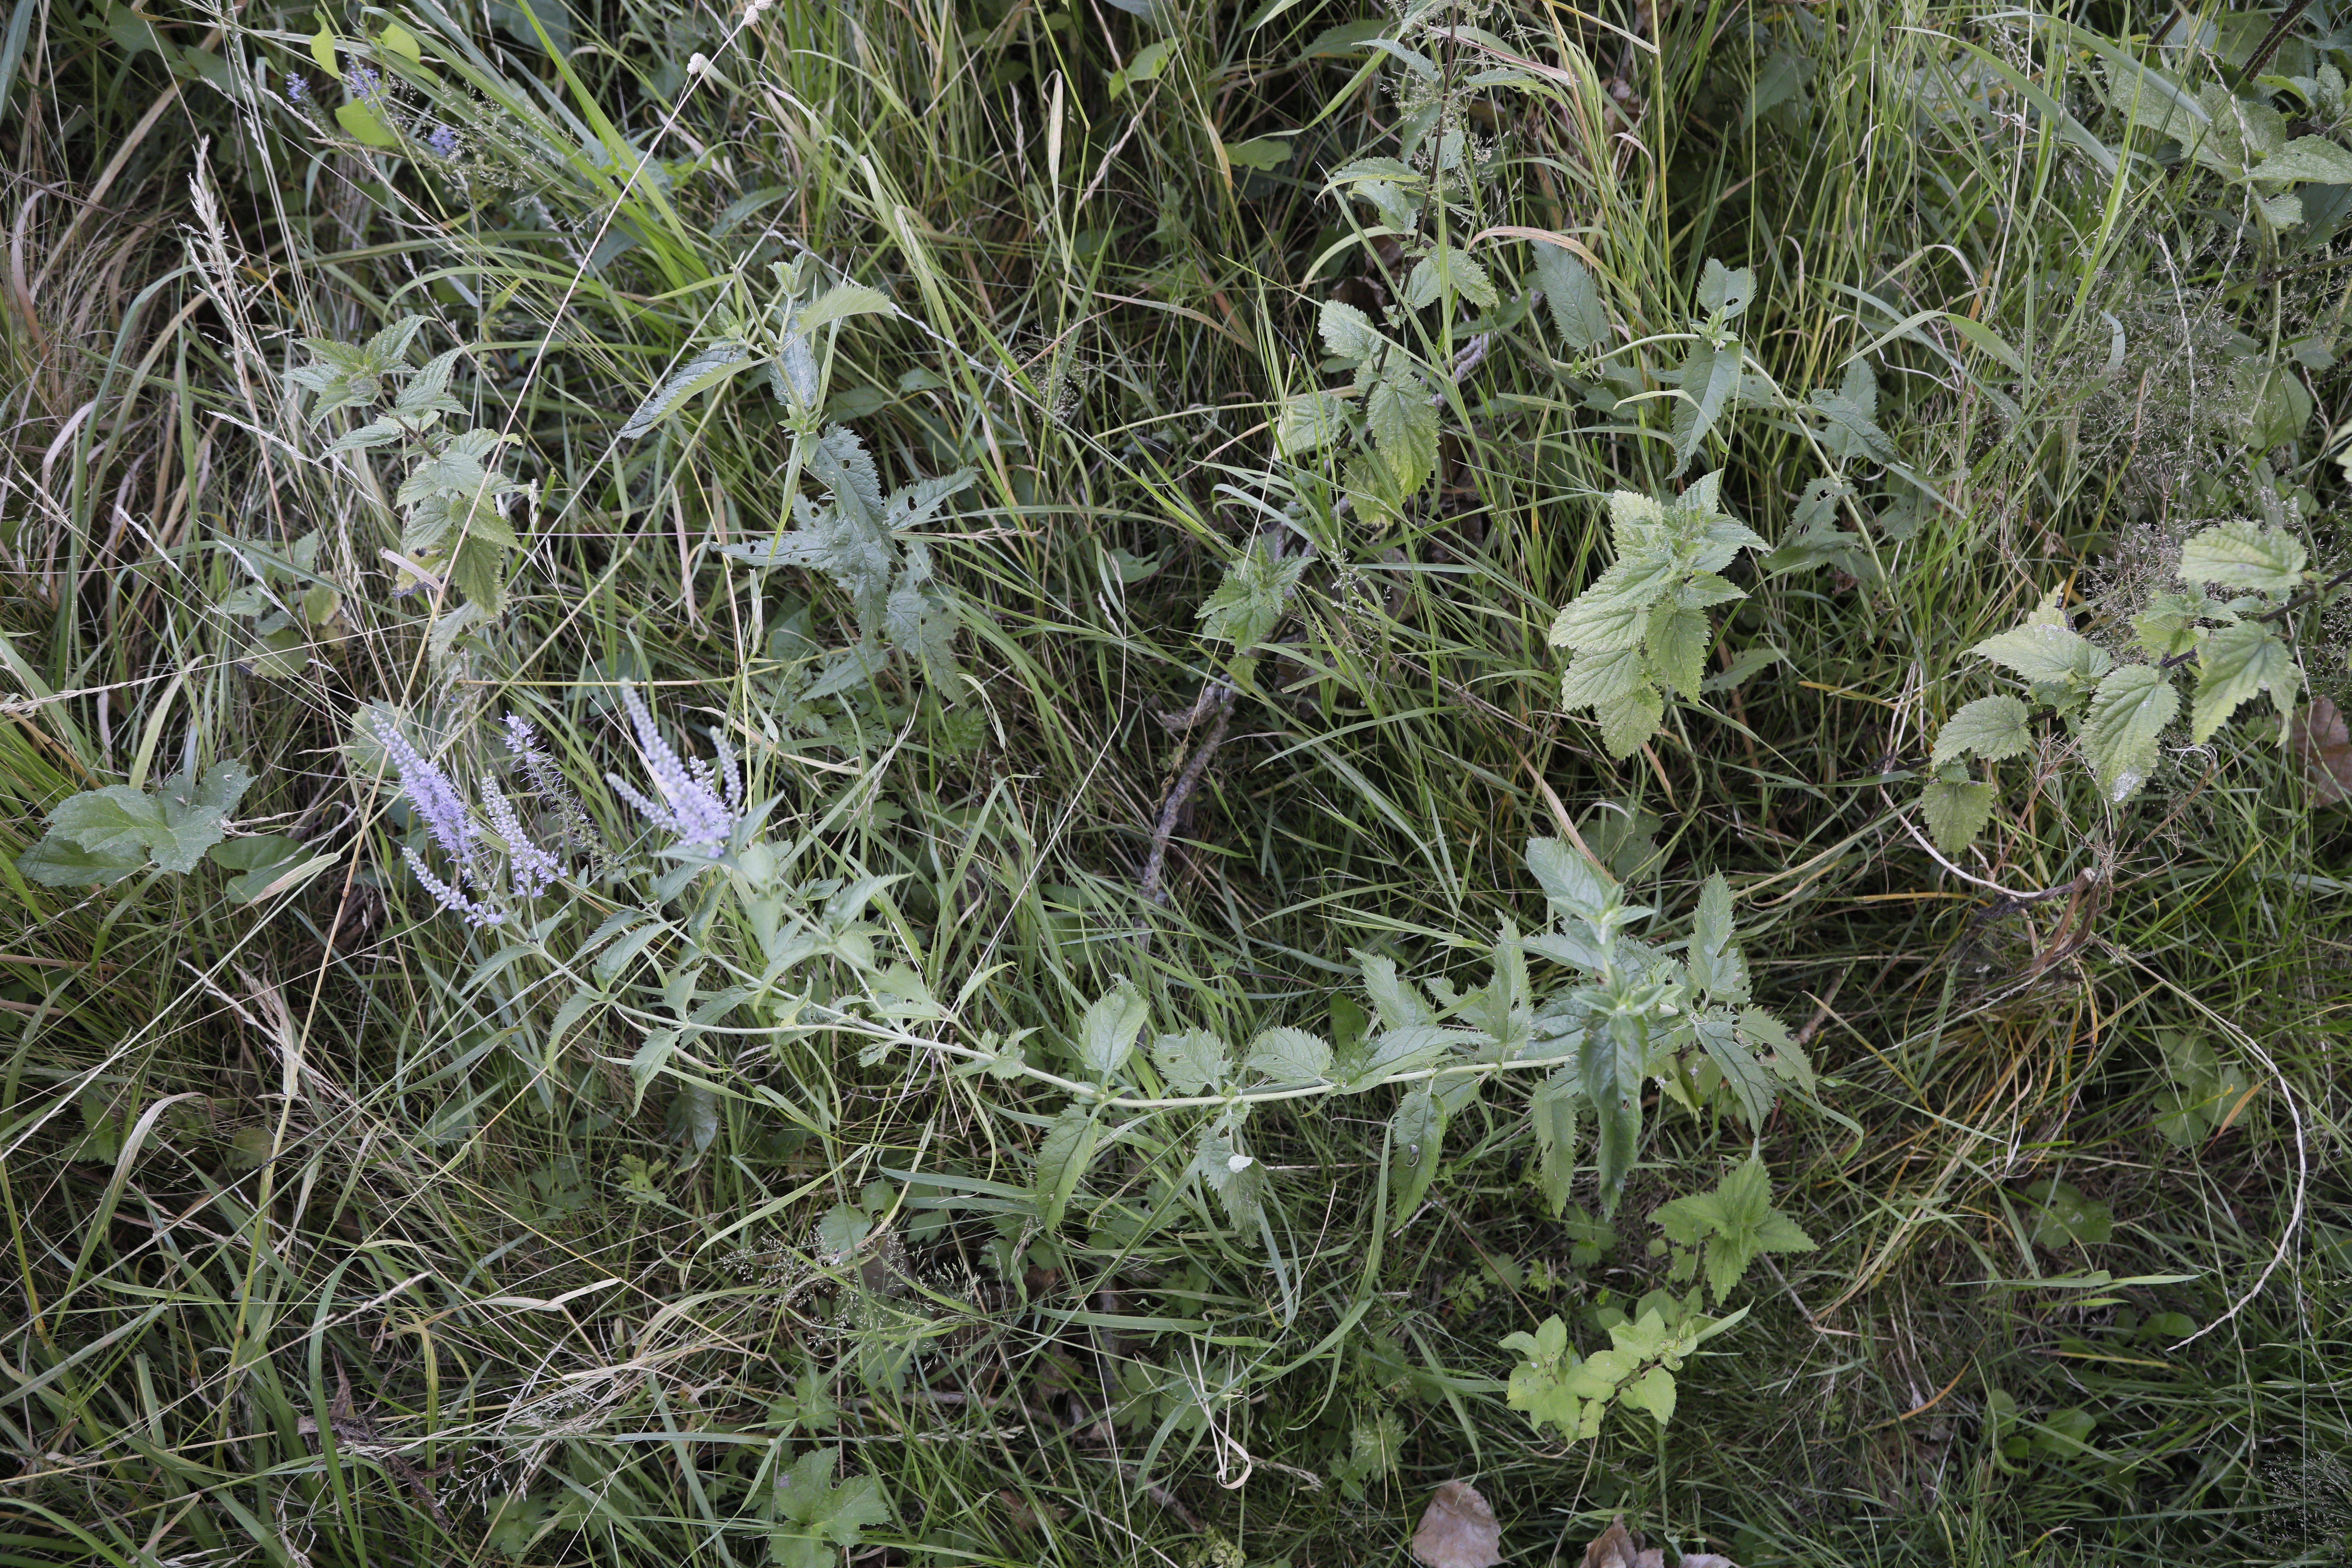
Plant species: Veronica longifolia